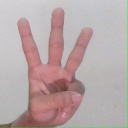
अक्षर: व